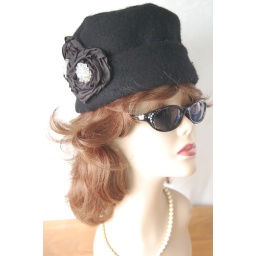
Jackie O inspired pill box hat in black